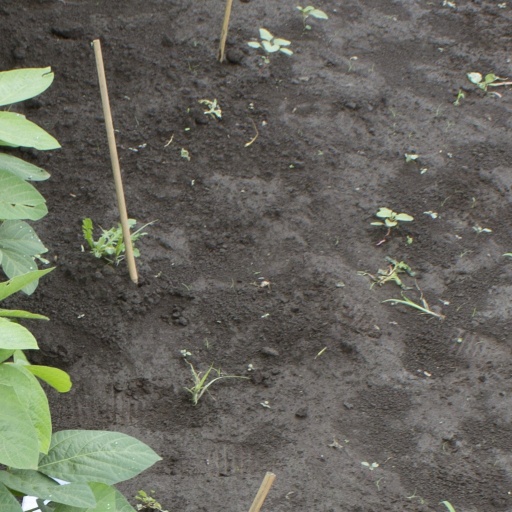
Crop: soybean